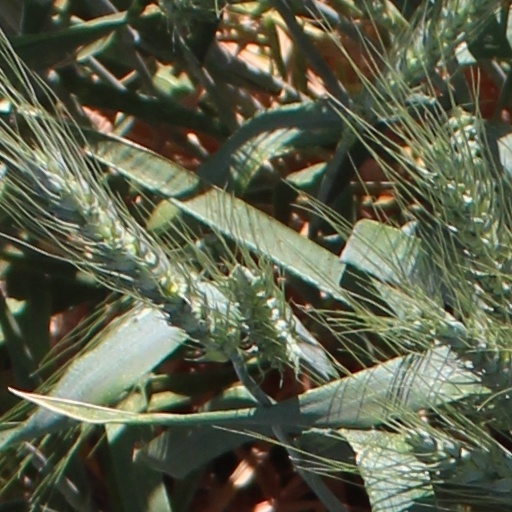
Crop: wheat